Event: Nepal Earthquake
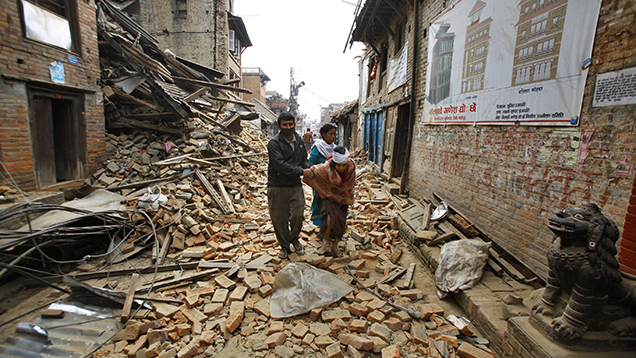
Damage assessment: damage